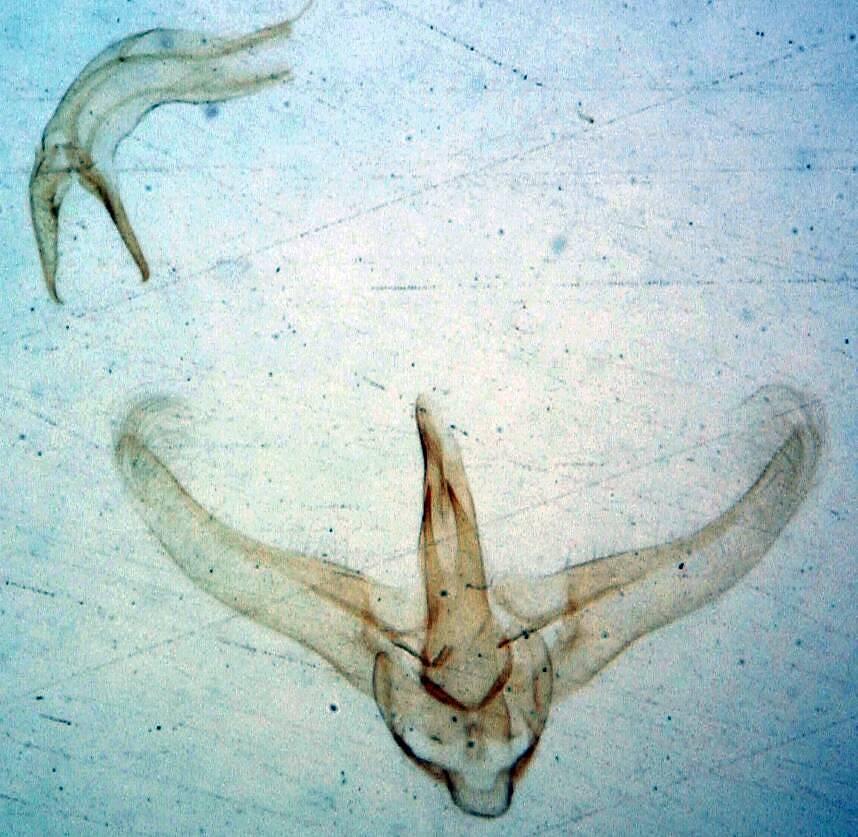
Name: Diatraea solipsa
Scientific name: Diatraea solipsa Dyar, 1914
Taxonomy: Animalia, Arthropoda, Insecta, Lepidoptera, Pyralidae
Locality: Porto Bello; Pan, Colon, Panama
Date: Feb 1924